Maiem

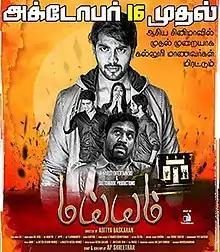
Theatrical release poster

Maiem is a 2015 Indian Tamil-language action thriller film directed by Aditya Baskaran. The film stars Naveen Sanjai, Jai Quehaeni, Kumaran Thangarajan, Suhasini Kumaran, Hashim Zain, Pooja Devariya, and Muruganandham .